Ruth Hanna McCormick

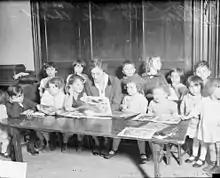
Ruth Hanna McCormick reading with children in 1929.

McCormick remained an active worker for national suffrage until the Nineteenth Amendment was ratified. In 1913, she became chairman of the Congressional Committee for the National American Woman Suffrage Association (NAWSA). She took over leadership from Alice Paul, who went on to form the Congressional Union as a separate national suffrage organization. The new position had McCormick relocate from Illinois to Washington, D.C., where she promptly found a new headquarters for the Committee. From that headquarters, she was tasked with getting more pro-suffrage candidates elected to state level offices. During her time as leader of the Congressional Committee, McCormick and Lewis J. Selznick of the World Film Corporation produced the melodrama "Your Girl and Mine", which was intended to help gain support for the suffrage movement. The film never circulated broadly, despite critical praise from contemporary film reviewers, because the distribution agreement between NAWSA and the World Film Corporation fell apart shortly after the premiere in 1914 and the film was confined to private screenings. That same year, McCormick showed solidarity with black activists. McCormick marched alongside Irene McCoy Gaines in a Washington, D.C. suffrage parade, one year after NAWSA had insisted black women march separately. As chair of the campaign committee, McCormick donated a gold elephant to be melted down and sold to help finance suffrage efforts in several states. The elephant had been a gift from members of the Republican National Committee (RNC) to thank McCormick for traveling the country as part of the McKinley campaign.